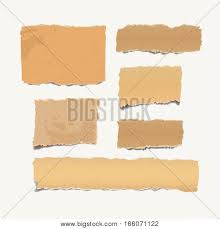
Label: cardboard